Fried egg

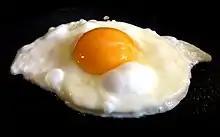

A fried egg is a cooked dish made from one or more eggs which are removed from their shells and placed into a frying pan and cooked. They are traditionally eaten for breakfast or brunch in many countries but may also be served at other times of the day.